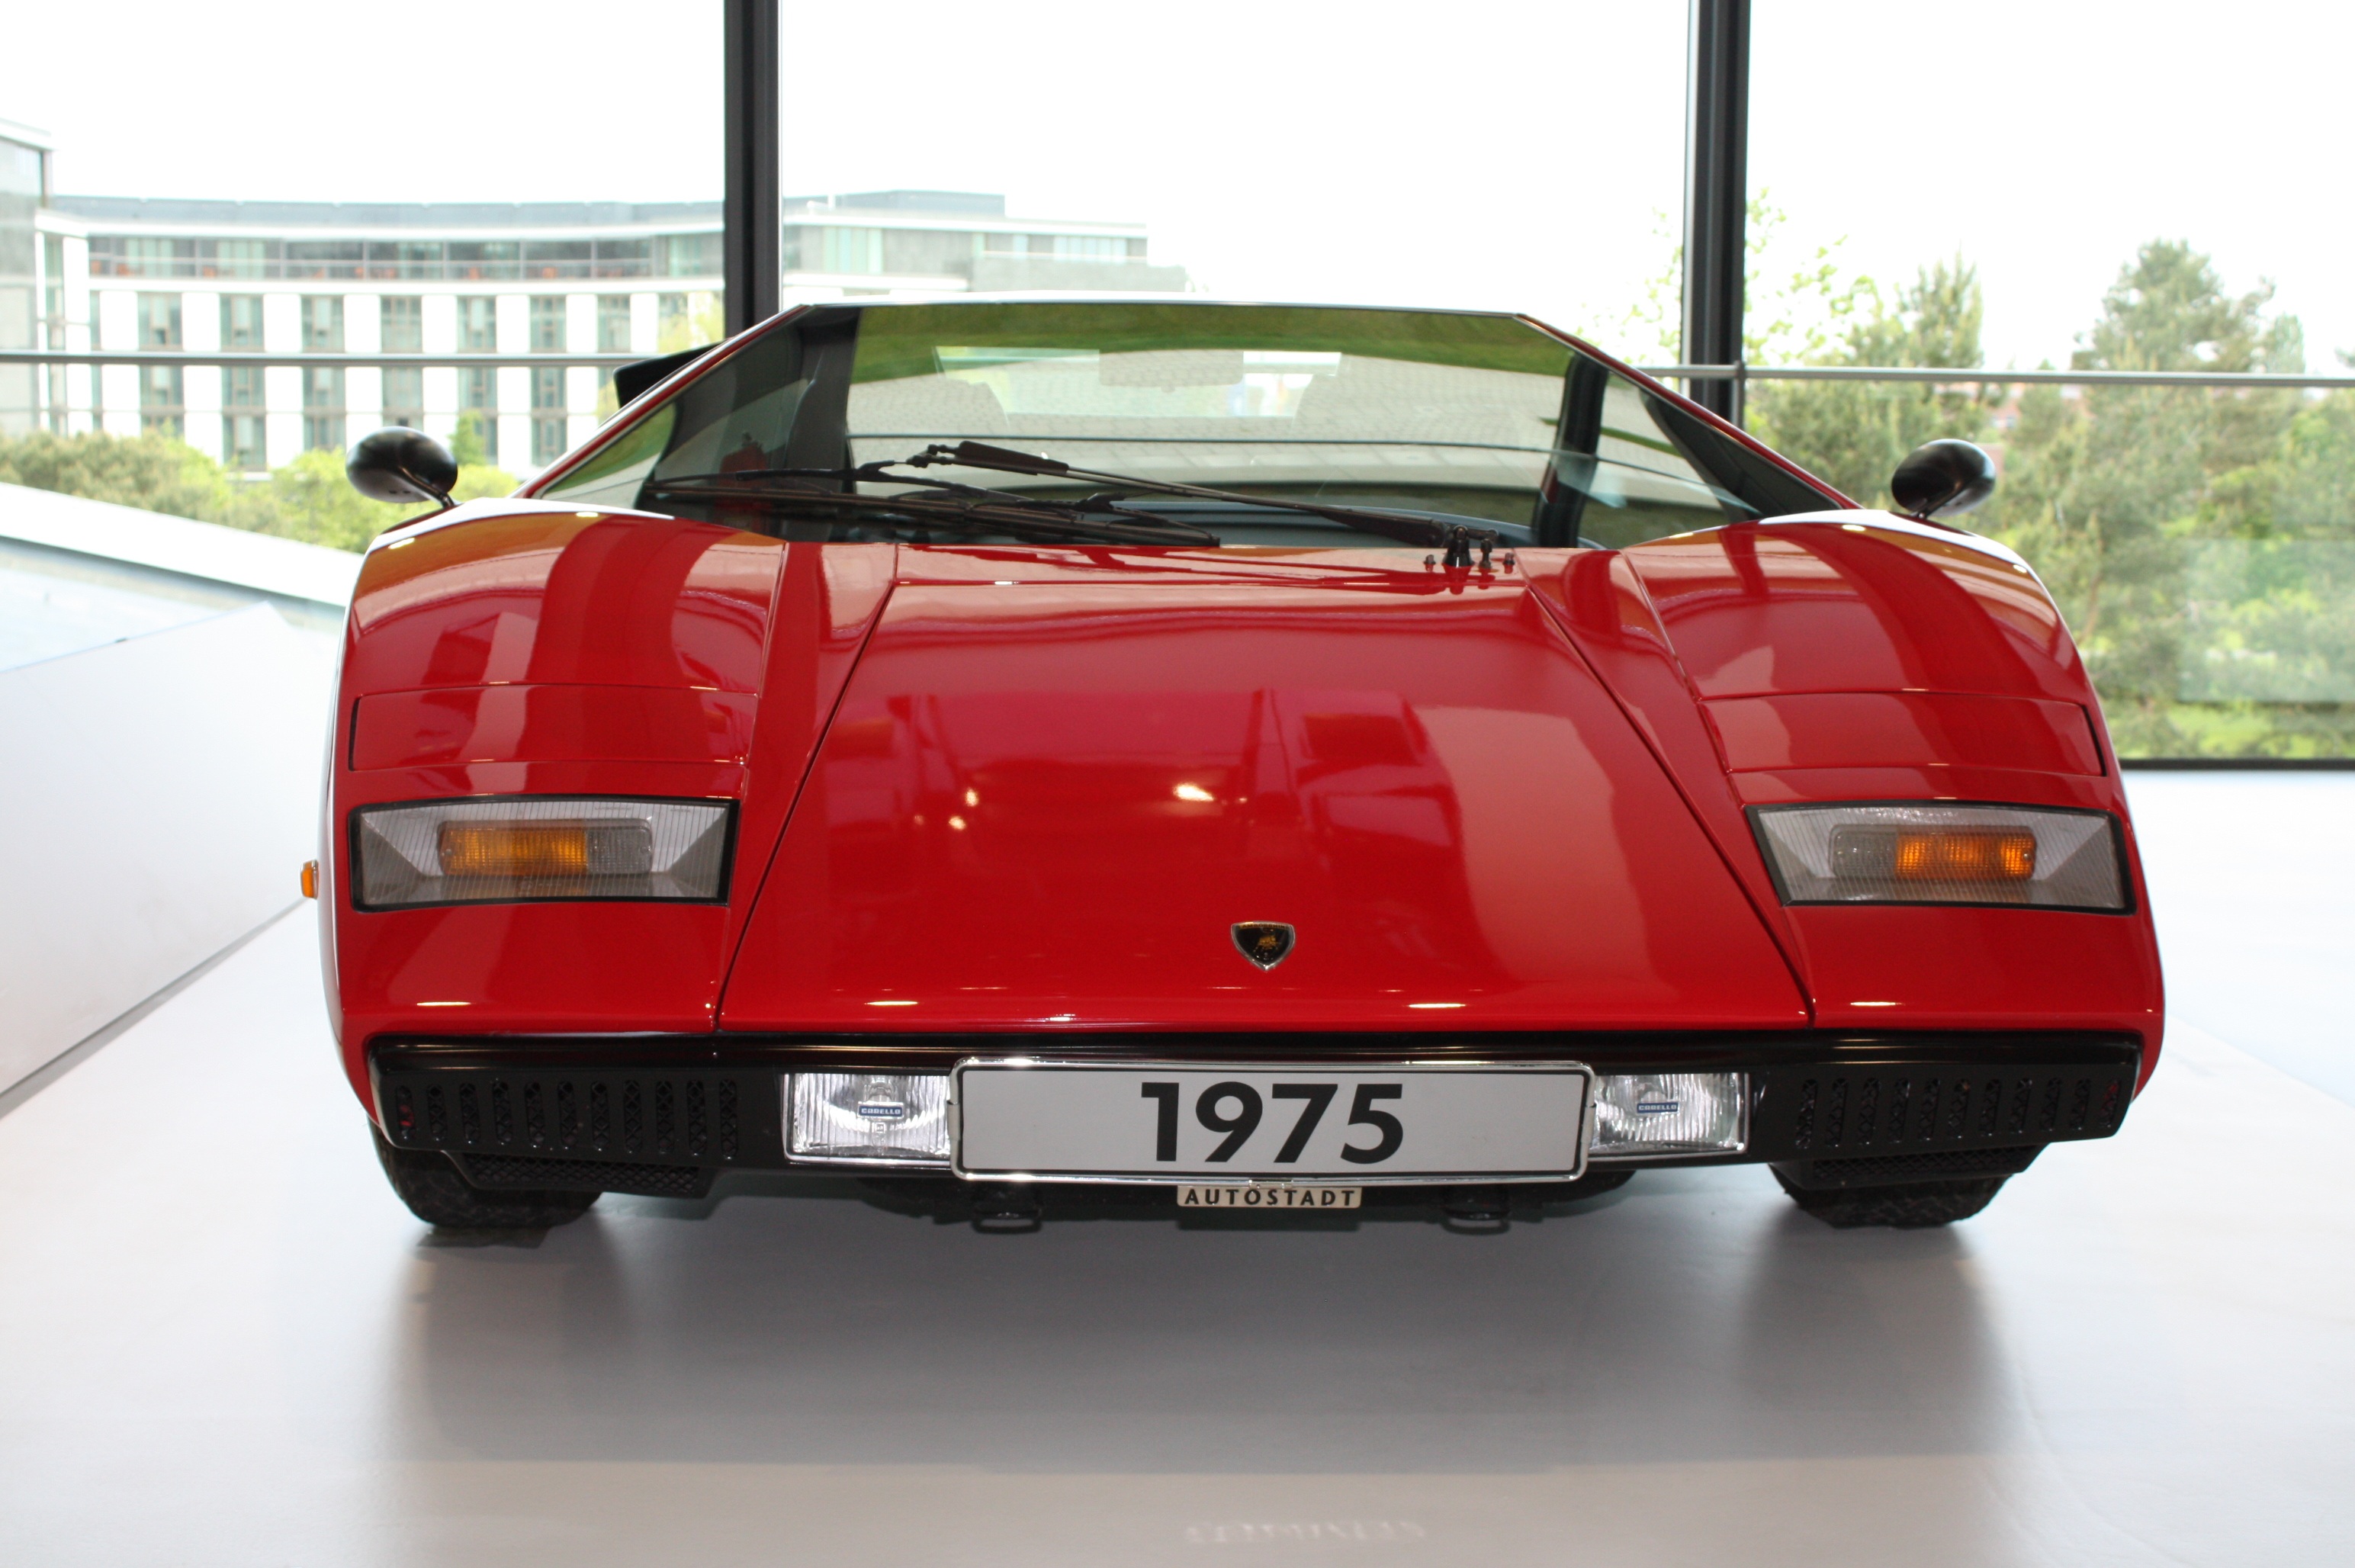
car, old, red, vehicle, museum, auto, automotive, sports car, rental, race car, supercar, oldtimer, classic, pkw, historically, lamborghini, 1975, wolfsburg, land vehicle, autostadt wolfsburg, automobile make, automotive exterior, luxury vehicle, lamborghini countach, lamborghini jalpa